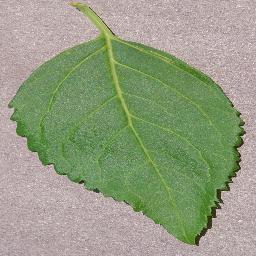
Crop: cherry
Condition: (including_sour)_healthy